SS Cape Girardeau (AK-2039)

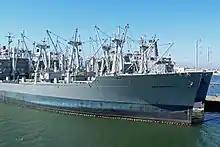

In October 1989, "Cape Girardeau" was sent for a three-month drydock maintenance period. Just a year later, she would be activated by the Military Sealift Command for service in Operation Desert Storm.